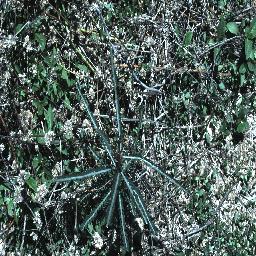
Label: parkinsonia